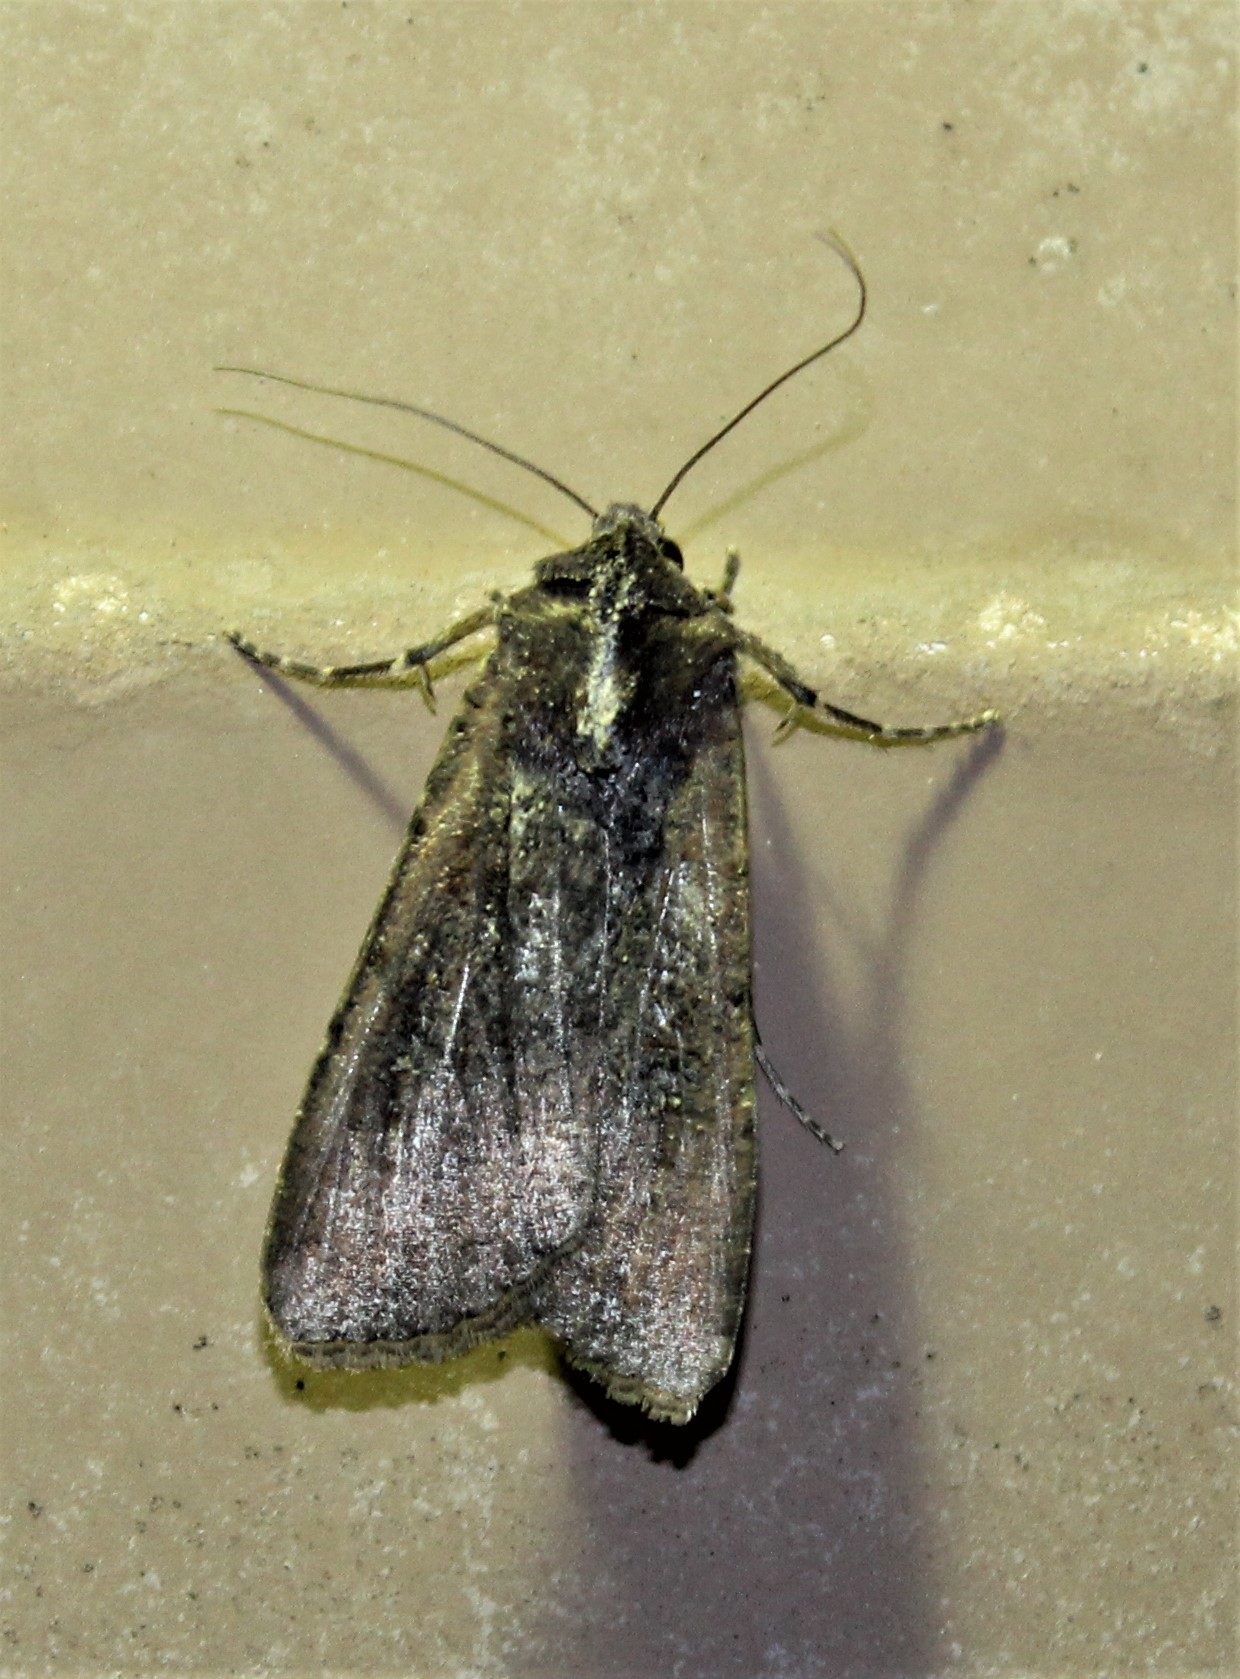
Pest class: cutworms